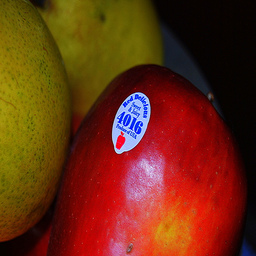
Label: Apple